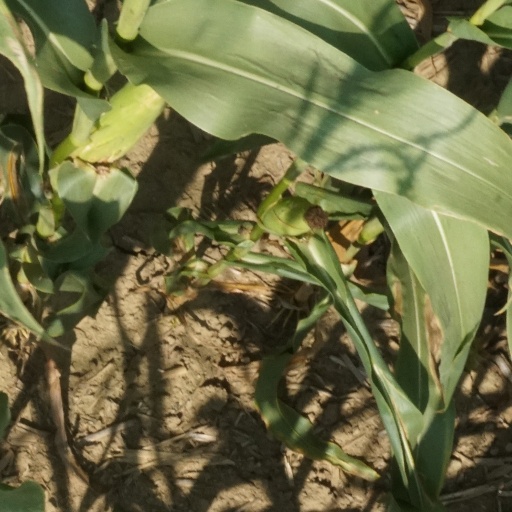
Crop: maize; corn